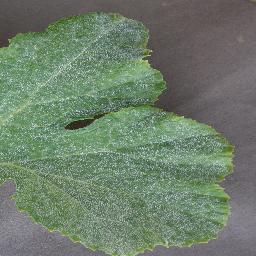
Label: Squash___Powdery_mildew